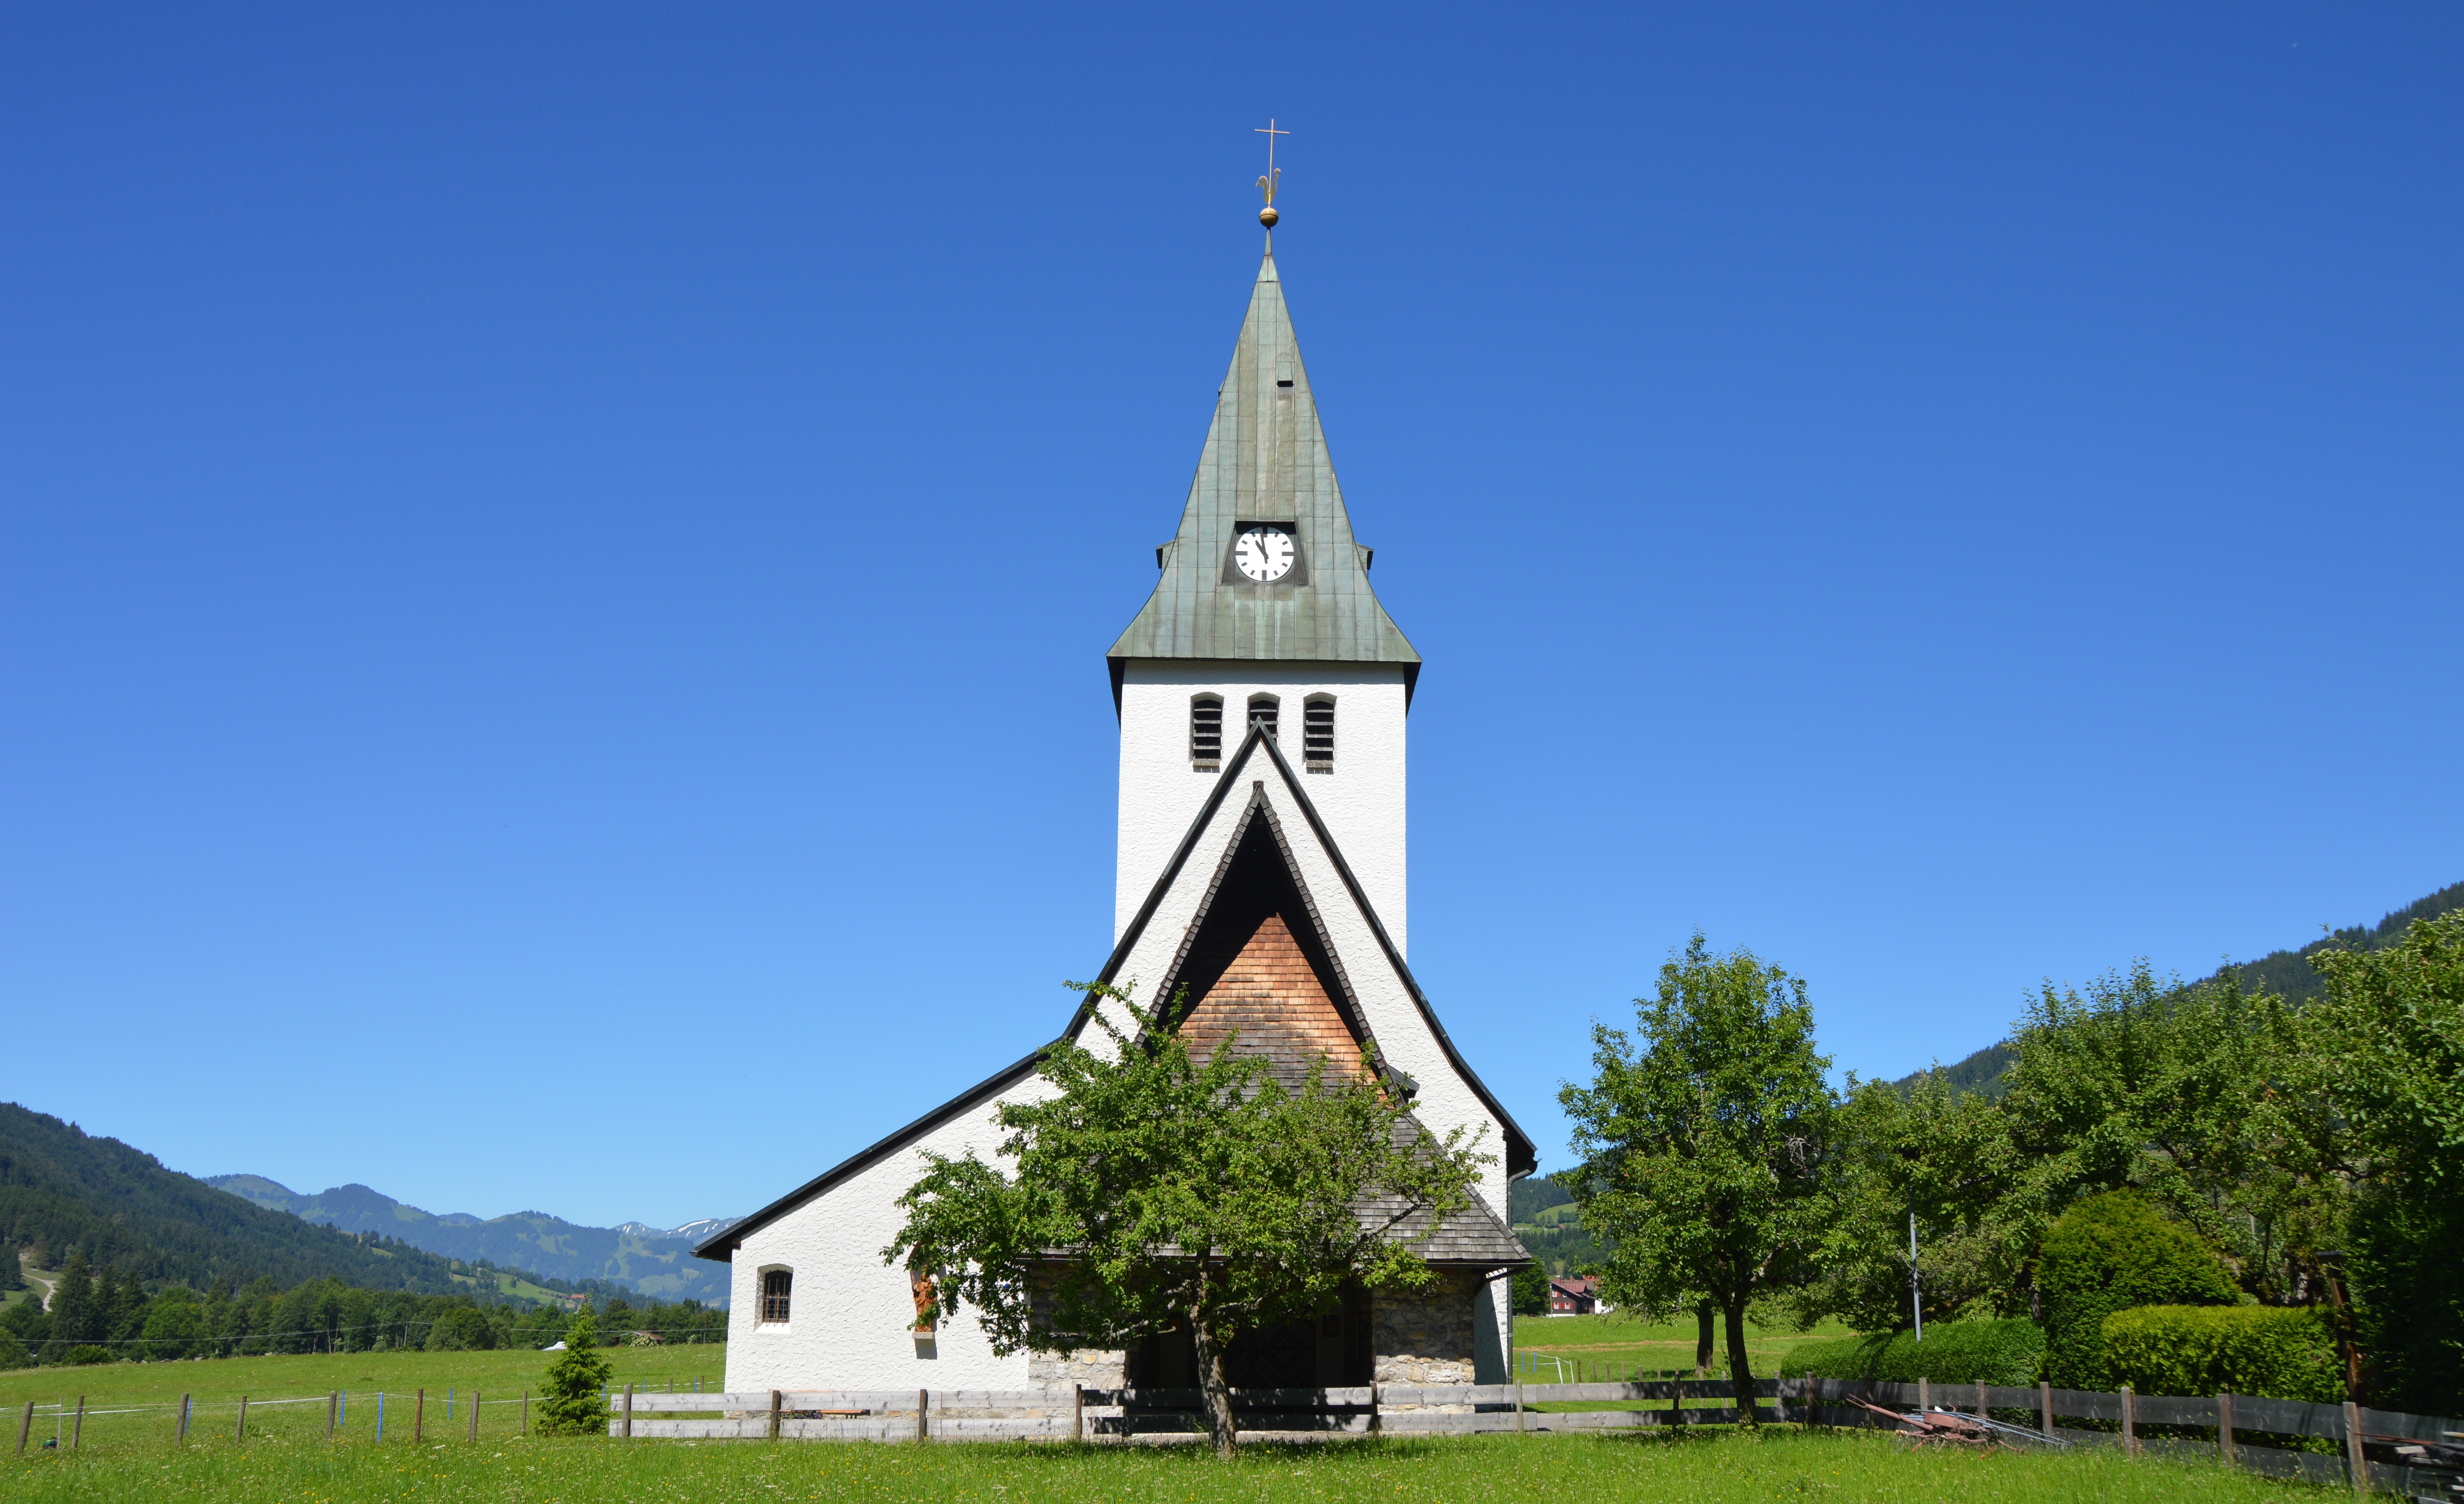
landscape, grass, sky, meadow, building, summer, village, tower, landmark, church, chapel, wedding, place of worship, spire, steeple, leave, bergdorf, distant, entity, historic site, oberallg u, allgau